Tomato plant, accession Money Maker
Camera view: tilt-top (135 deg); turntable rotation: 120 degrees
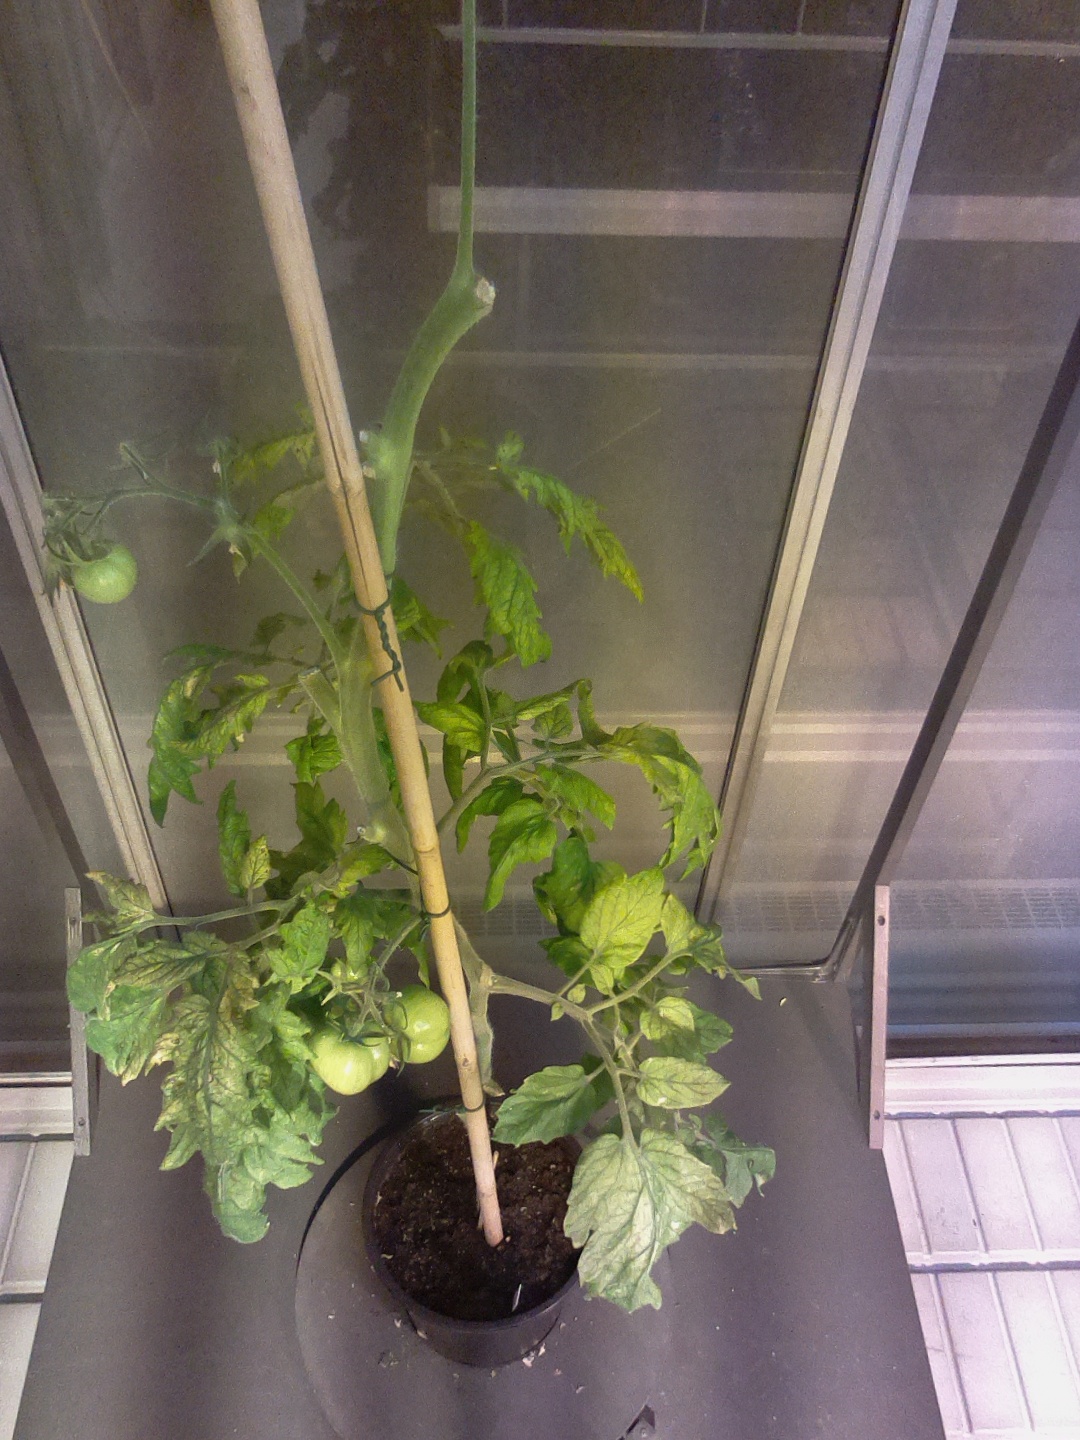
BBCH growth stage 76: 60%-70% of final fruit size